Interstate 80 in Nebraska

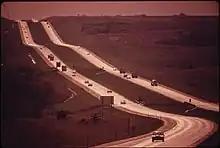
I-80 in May 1973

Built along the pathway of the Great Platte River Road, I-80 in Nebraska follows the same route as many historic trails, including the Oregon, California, and Mormon trails. Starting in 1957 after federal funding was allotted, Nebraskans began planning their Interstate construction. Led by the Nebraska State Highway Commission, there were hearings across the state to decide where the route was going to be. Aside from the federally mandated "control points" in Omaha, Lincoln, and Grand Island, the route could vary across the state. Dozens of meetings were held in Grand Island, Kearney, and North Platte, among other locations. The commission addressed issues of whether the highway would be north or south of the Platte River or whether it would follow US Highway 30 (US-30). The South Platte Chamber of Commerce and various cities were very active in these sessions, and debate over where the Interstate would be constructed continued into the 1960s.